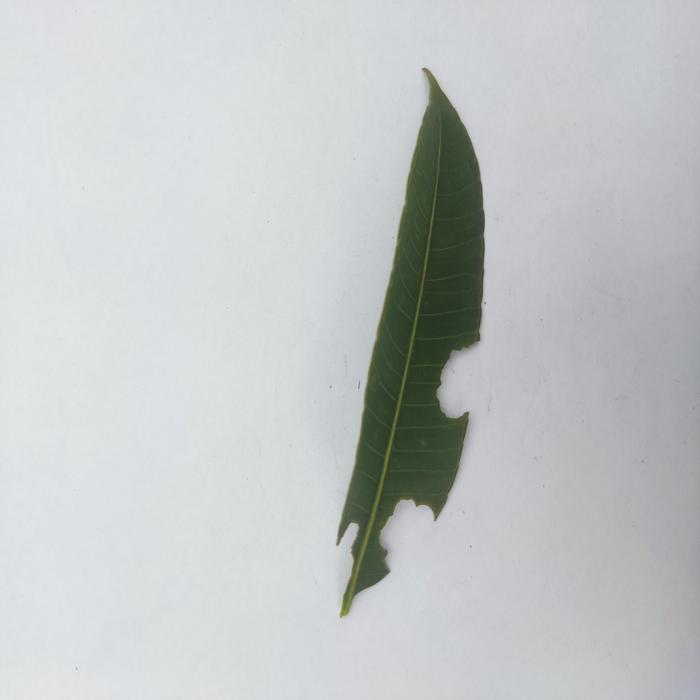
Crop: Hog Plum
Leaf condition: Caterpillars_Infestation